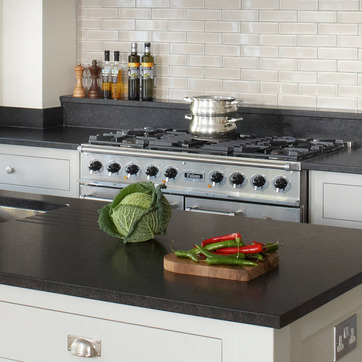
Material: metal